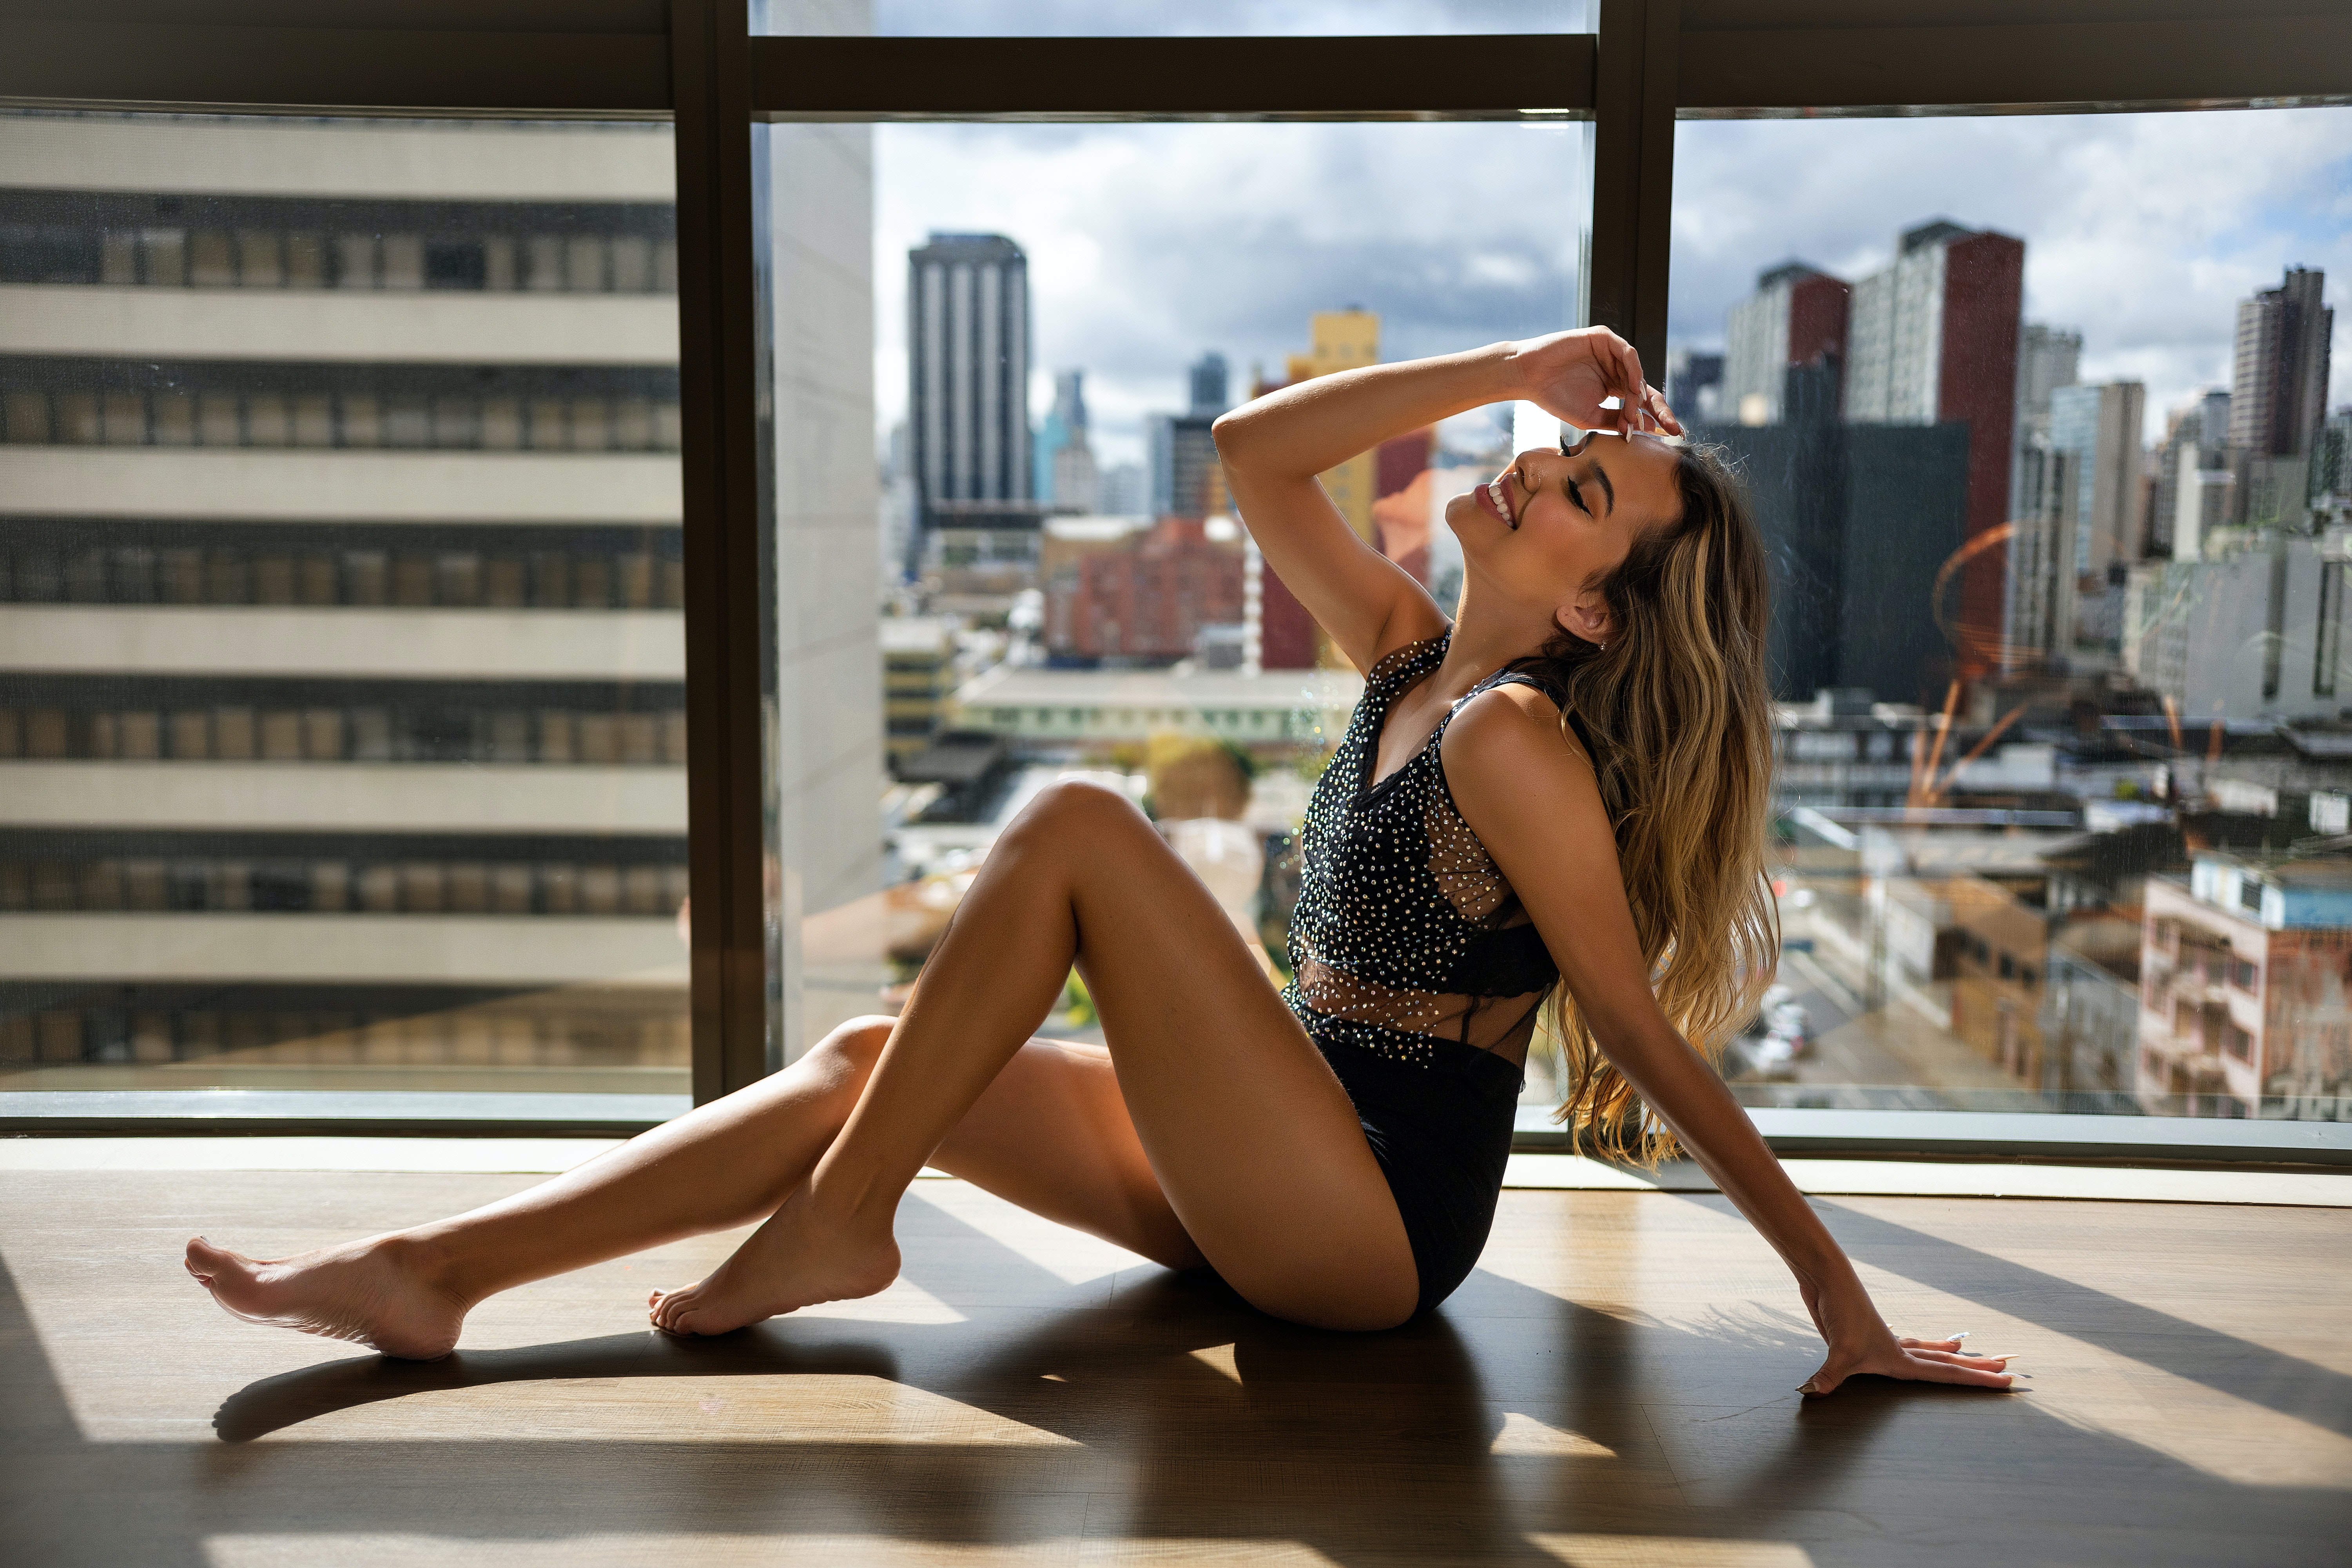
woman, cloud, sky, flash photography, building, waist, knee, thigh, eyewear, sportswear, wood, tower block, barefoot, foot, fashion design, leisure, long hair, human leg, fashion model, flooring, performing arts, calf, blond, brown hair, sandal, art model, abdomen, sitting, sun hat, city, entertainment, fashion accessory, physical fitness, choreography, performance art, photo shoot, ankle, fun